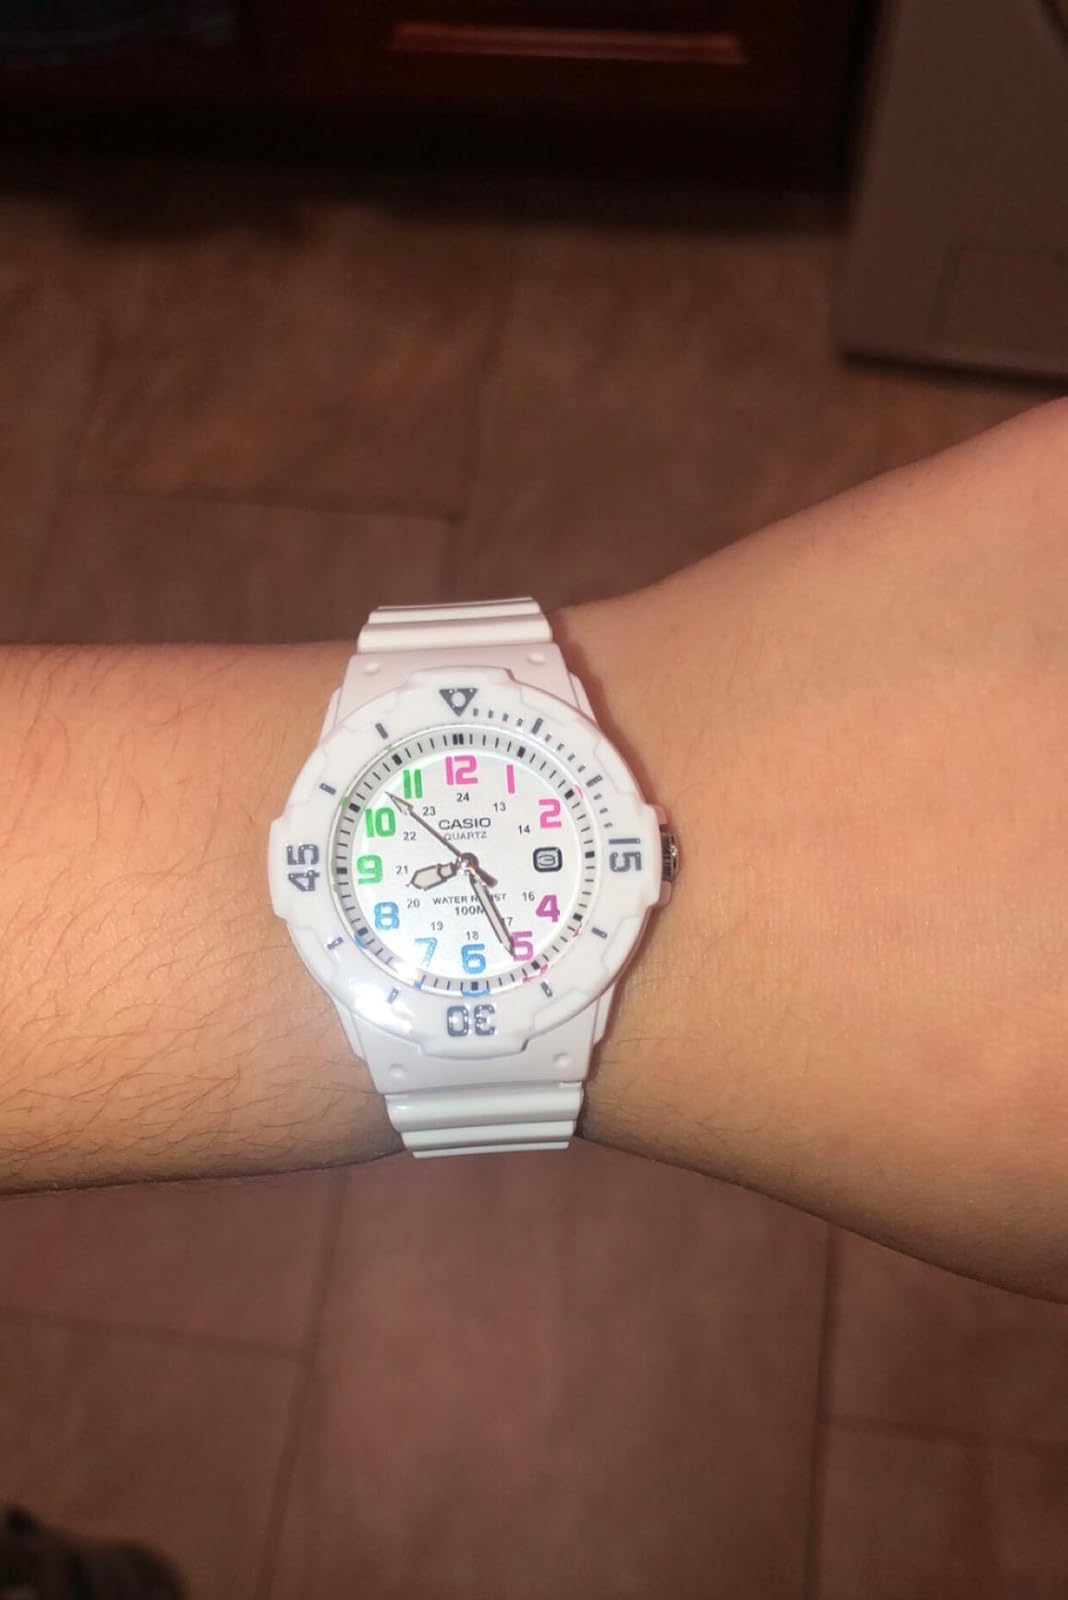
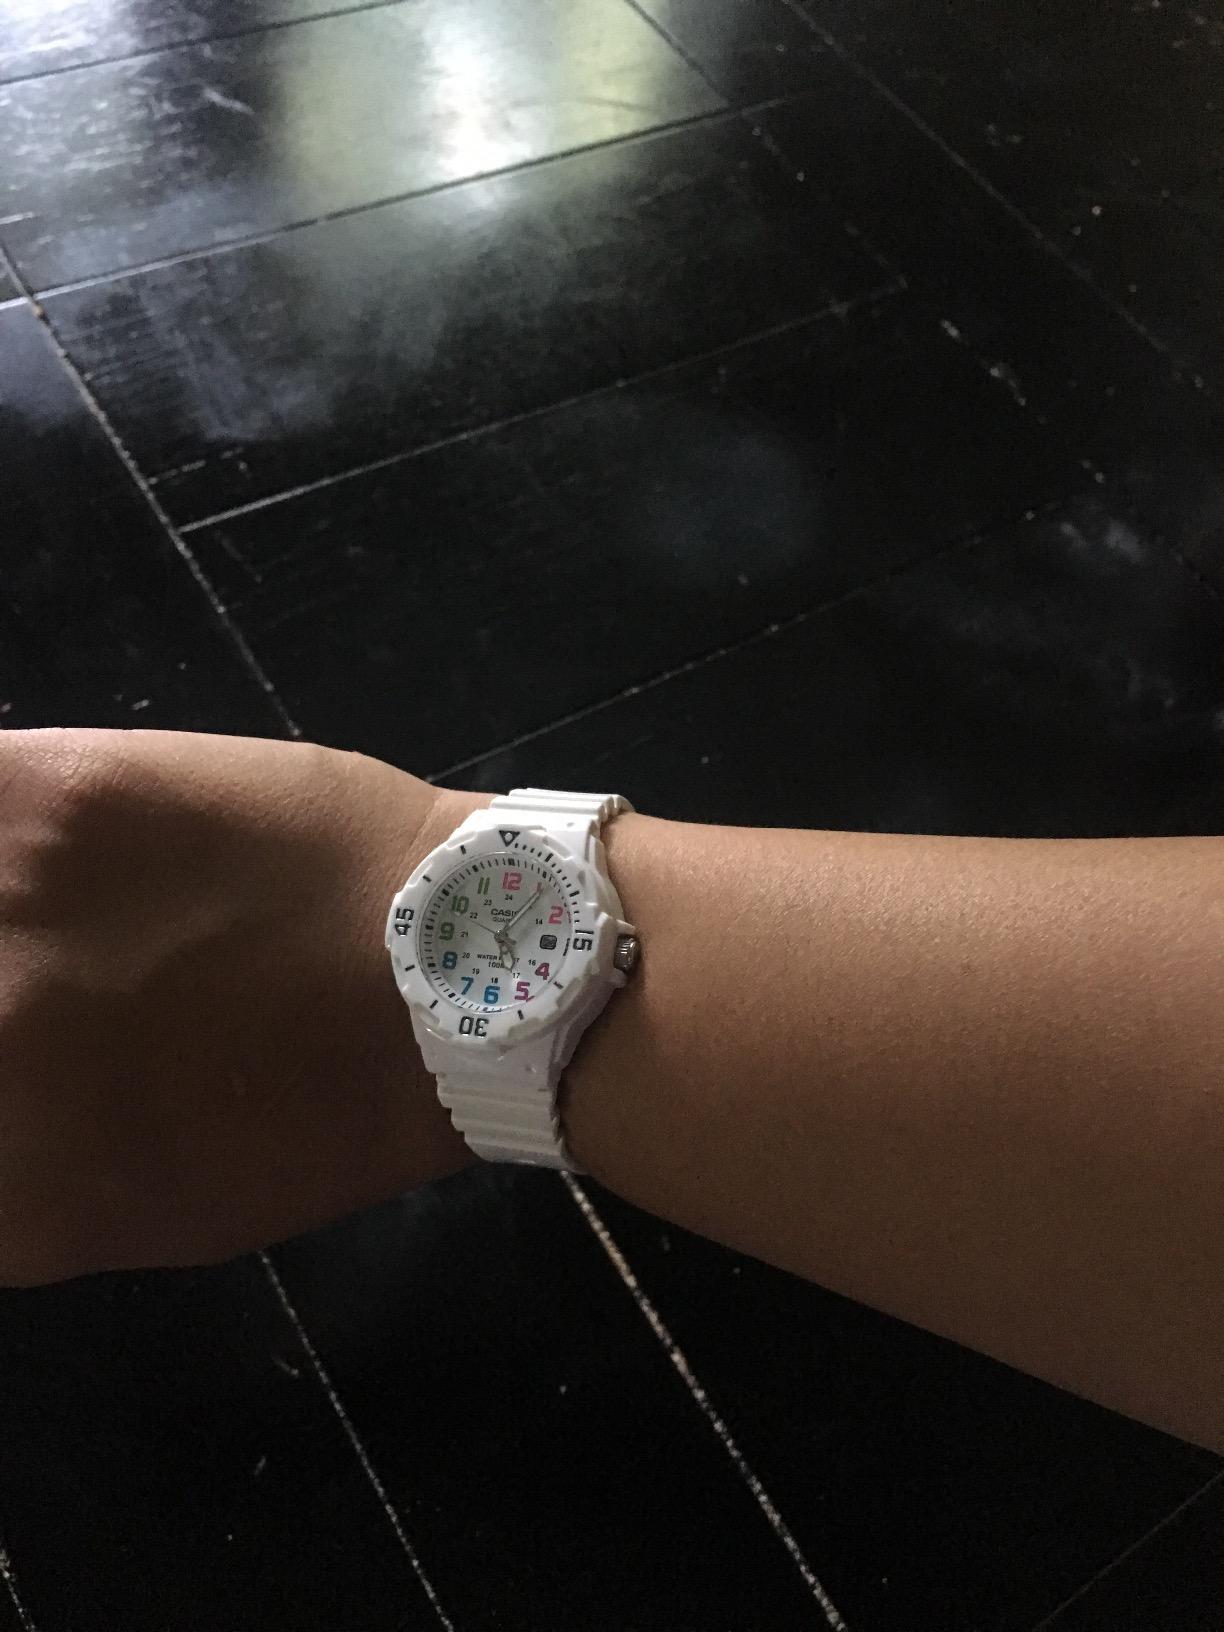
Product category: accessories_watch
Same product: yes